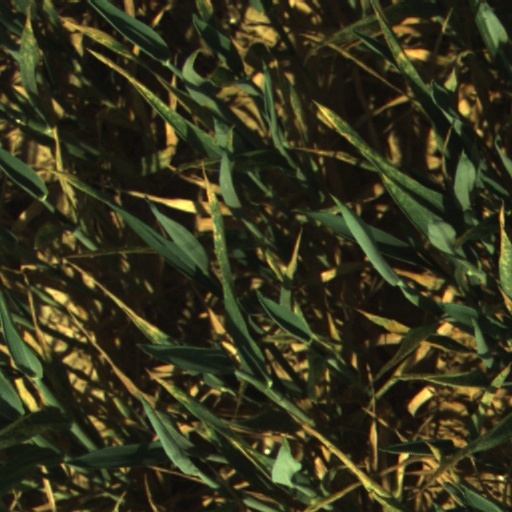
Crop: wheat